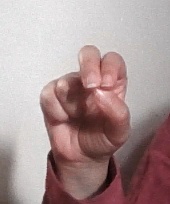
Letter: gaaf